Four occupations

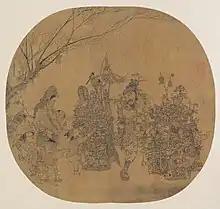
Painting of a woman and children surrounding a peddler of goods in the countryside, by Li Song (c. 1190–1225), dated 1210 AD

In Ancient pre-Imperial China, merchants were highly regarded as necessary for the circulation of essential goods. The legendary Emperor Shun, prior to receiving the throne from his predecessor, was said to be a merchant. Archaeological artifacts and oracle bones suggest a high status was accorded to merchant activity. In the Spring and Autumn period, Hegemon of China Duke Huan of Qi appointed Guan Zhong, a merchant, as Prime Minister. He cut taxes for merchants, built rest stops for merchants, and encouraged other lords to lower tariffs.